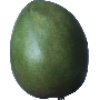
Label: Mango 1